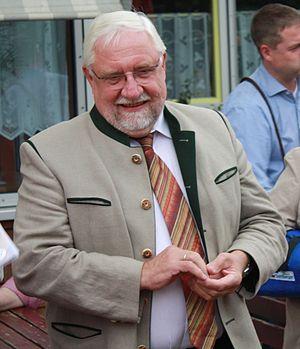
Maximilian Lehmer est un homme politique allemand.